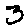
Label: 3